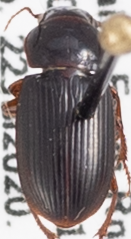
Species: Harpalus desertus
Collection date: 2020-07-22
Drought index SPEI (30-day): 0.058
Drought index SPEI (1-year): -0.728
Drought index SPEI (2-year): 0.198